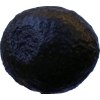
Label: black_avocado